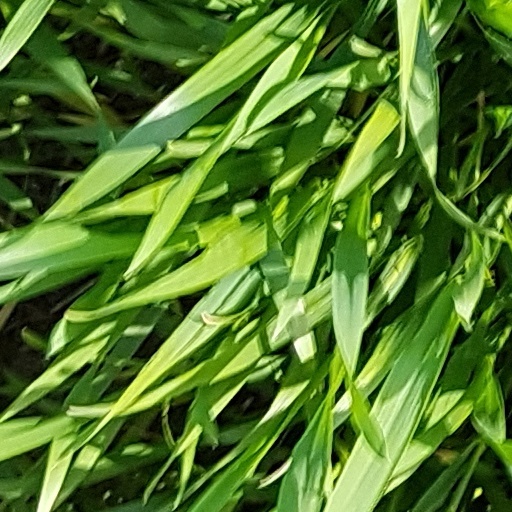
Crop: wheat